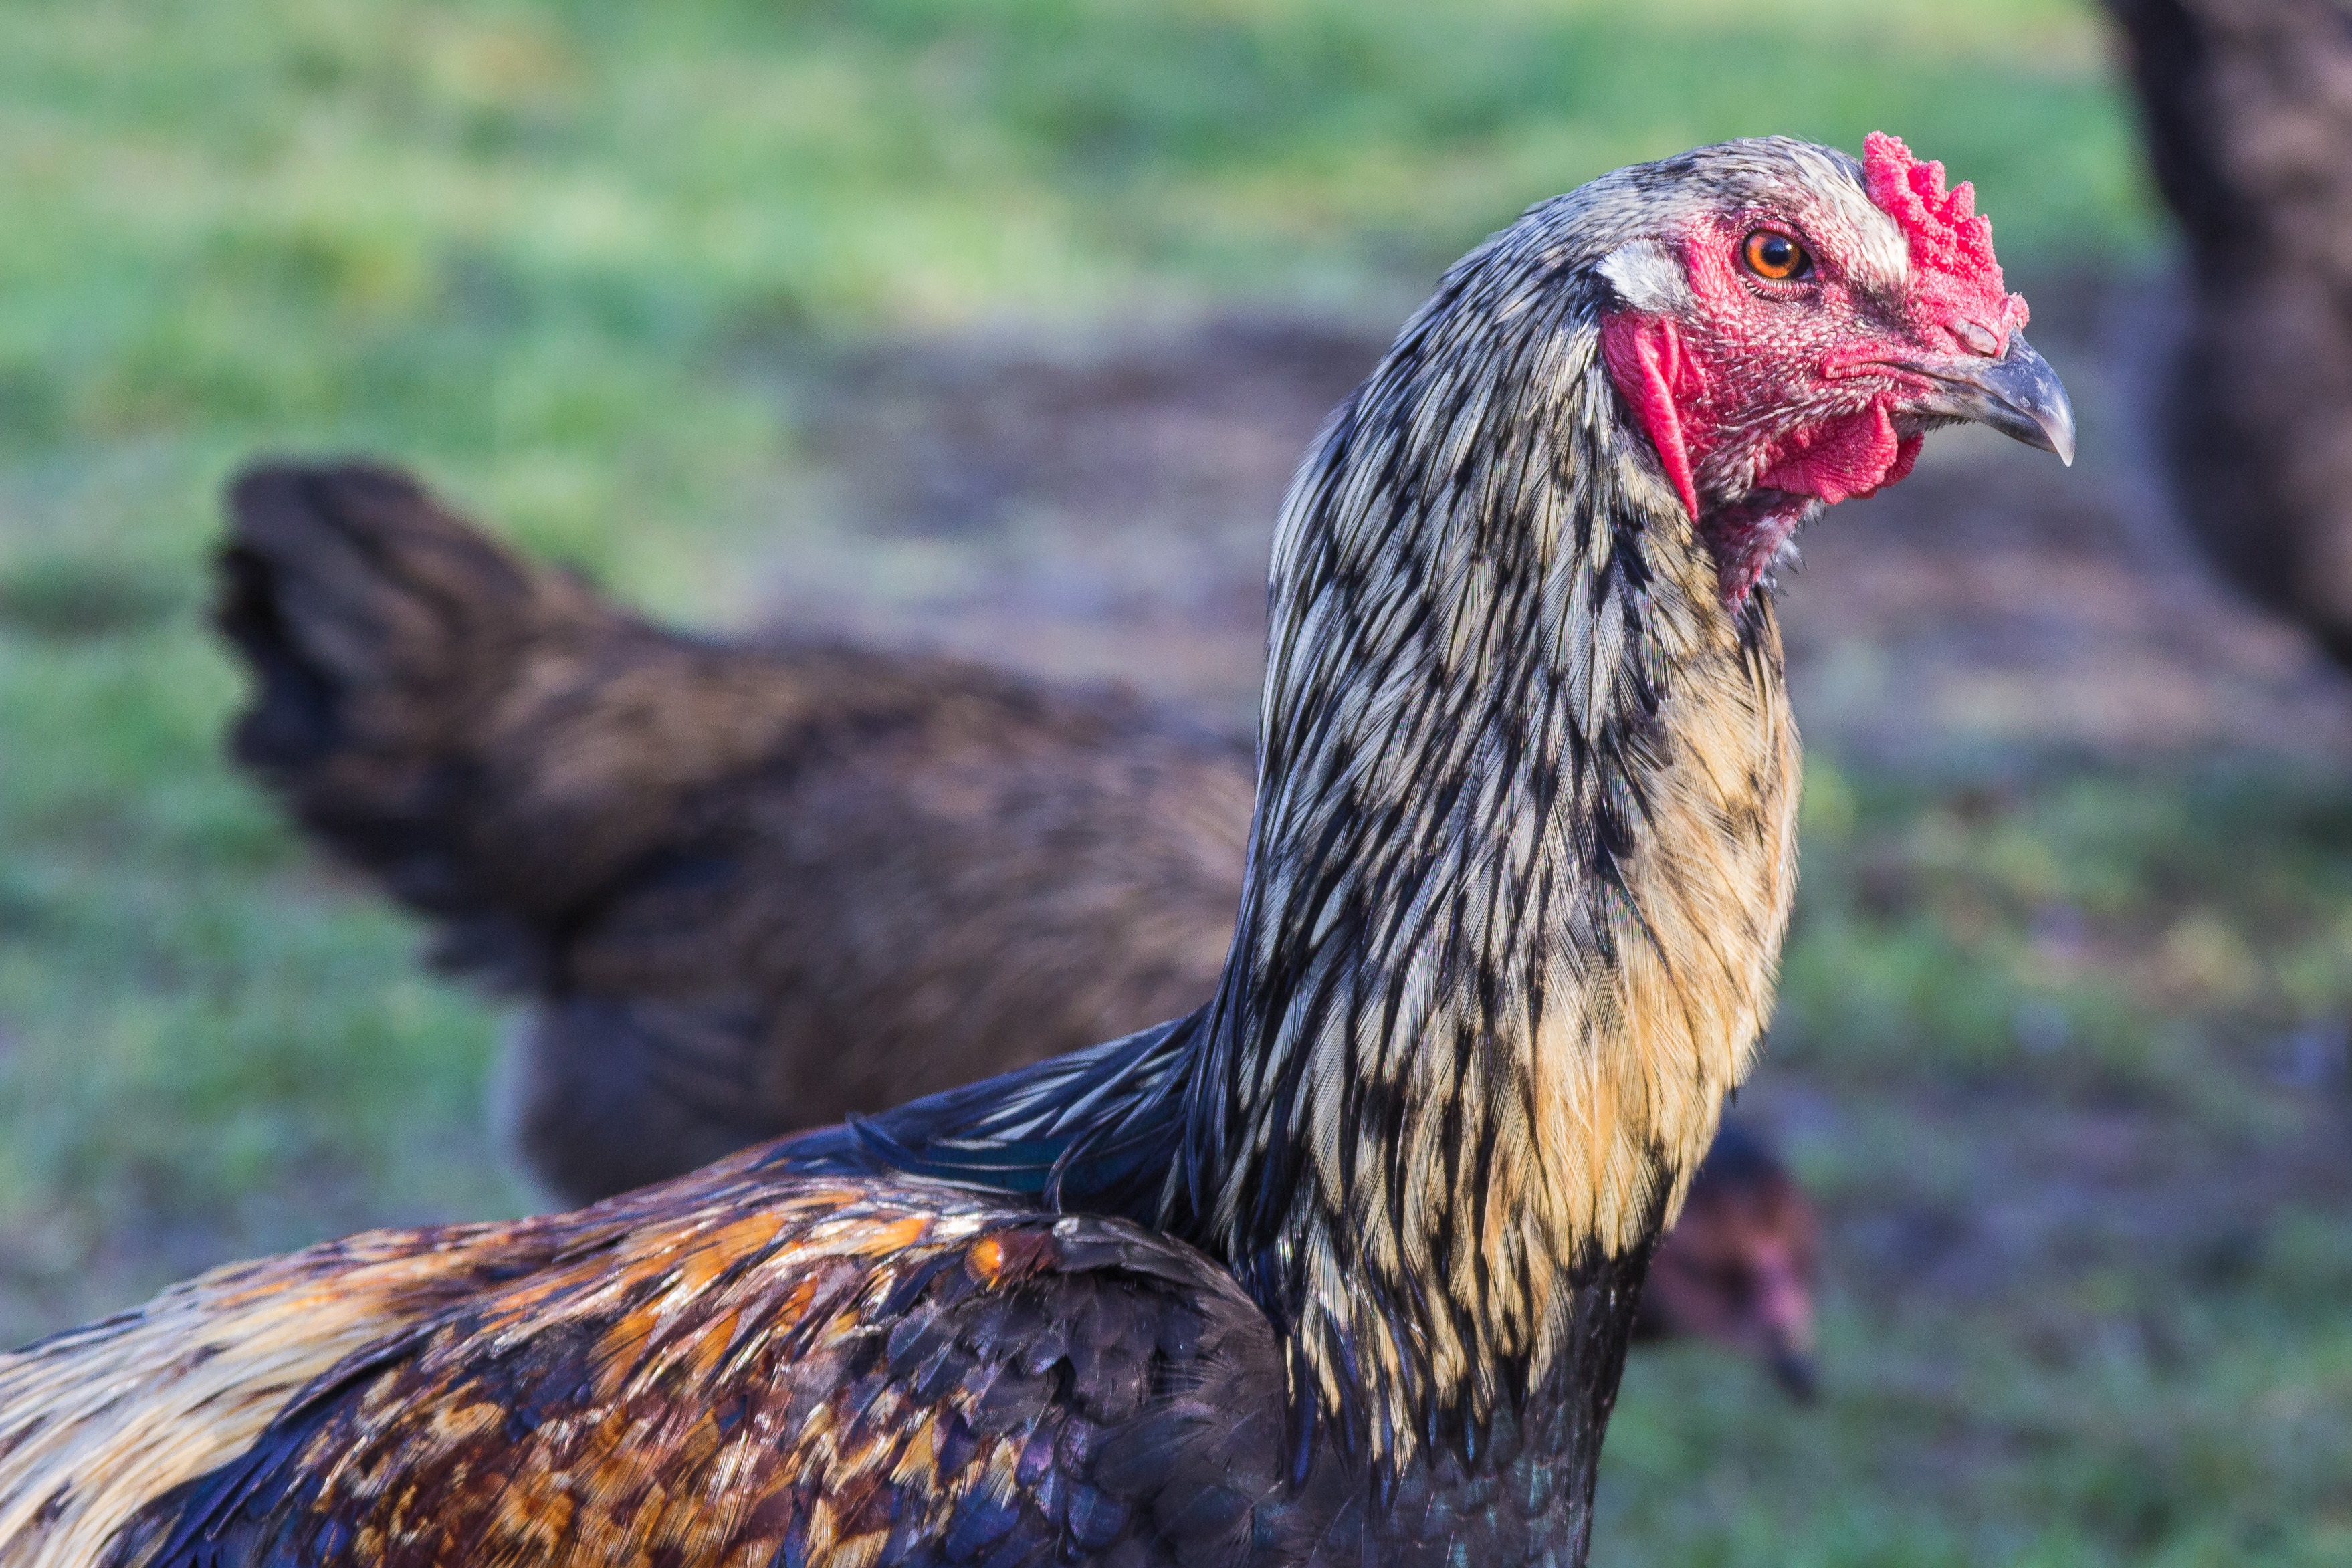
bird, farm, prairie, animal, wildlife, beak, agriculture, chicken, fowl, fauna, rooster, poultry, galliformes, vertebrate, bill, wildlife photography, chickens, phasianidae, animal husbandry, free range, breed chicken